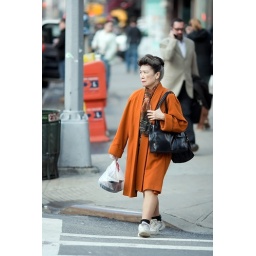
Woman in an orange coat seen walking along 8th Ave. in Chelsea, Manhattan NYC.